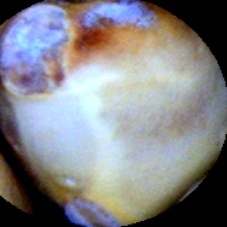
Label: Broken